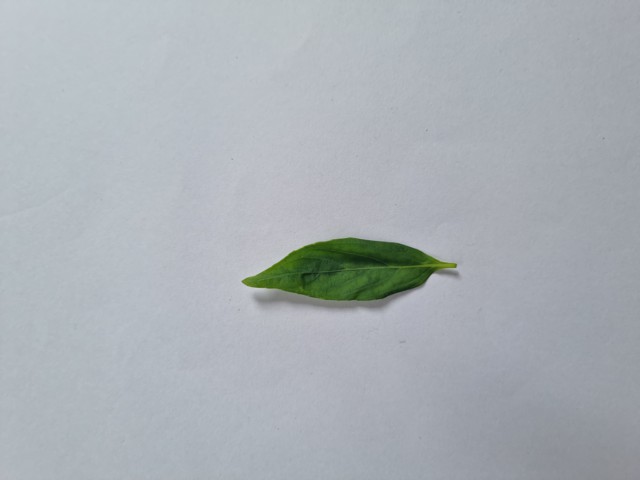
Plant: kalomegh